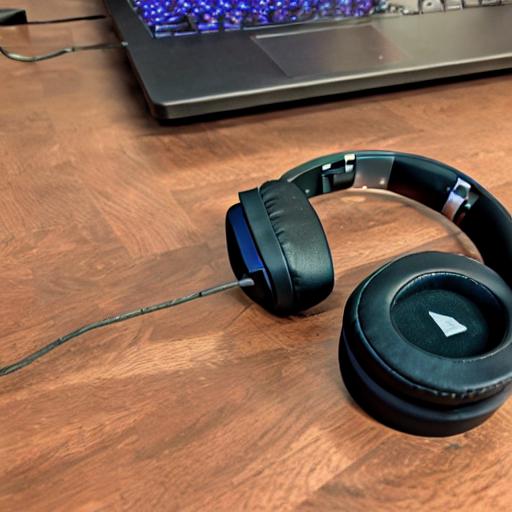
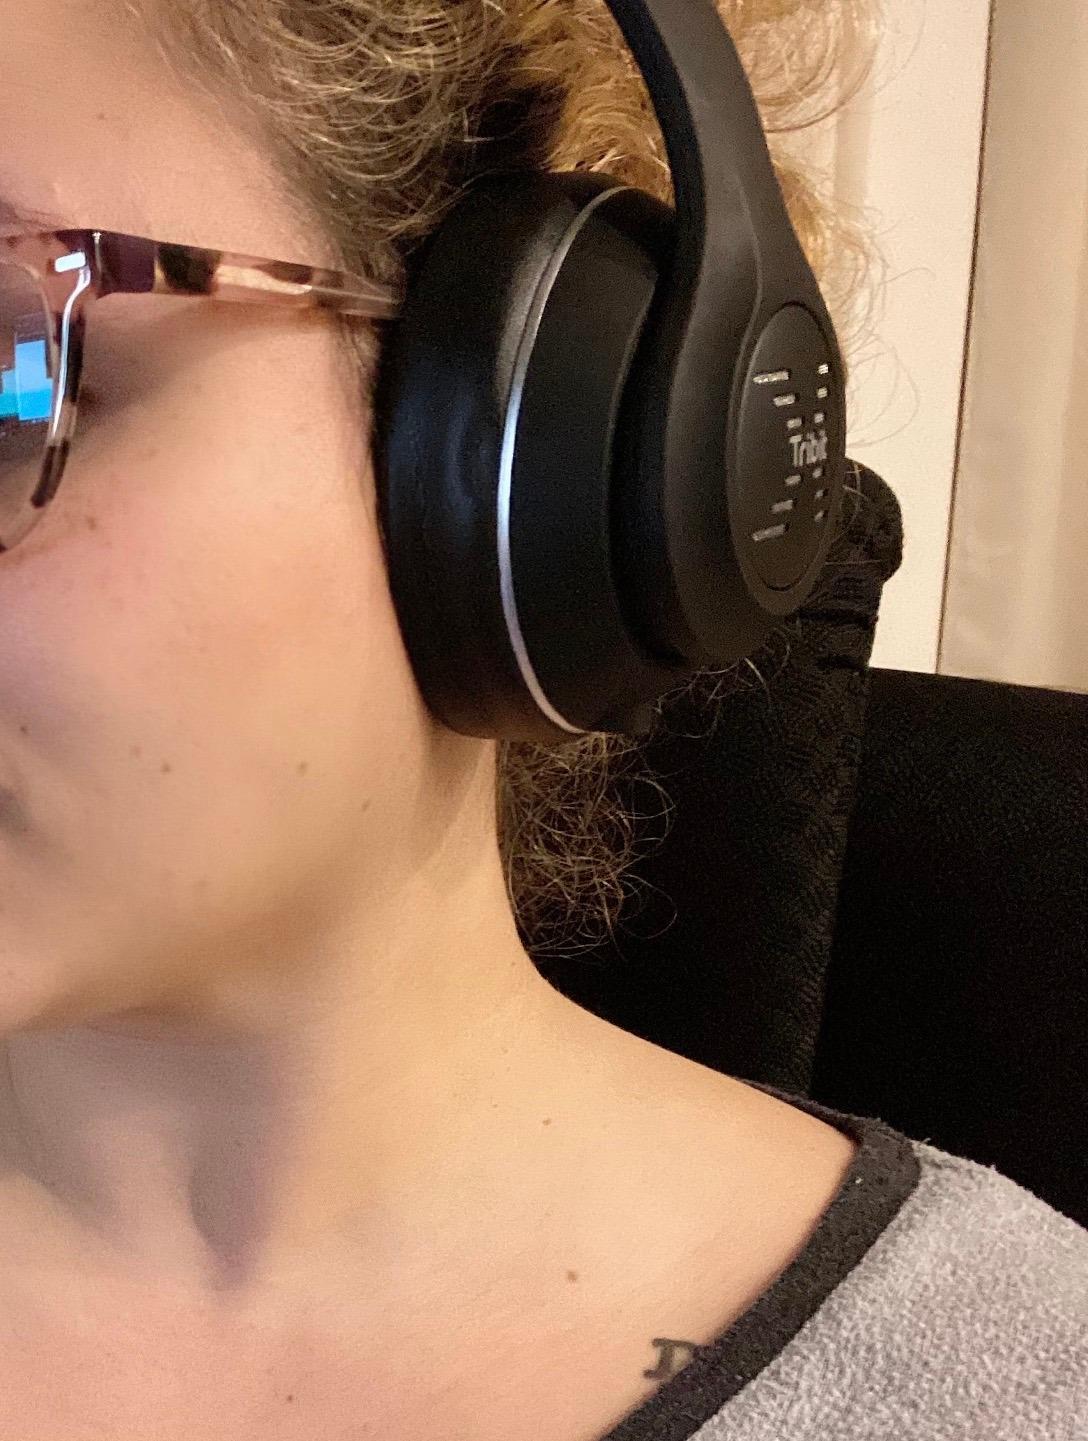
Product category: headphones
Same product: no